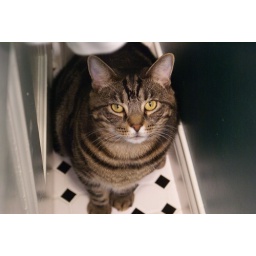
Actually he's behind the bathroom door. He loves sitting back there while I'm getting ready for work in the morning.